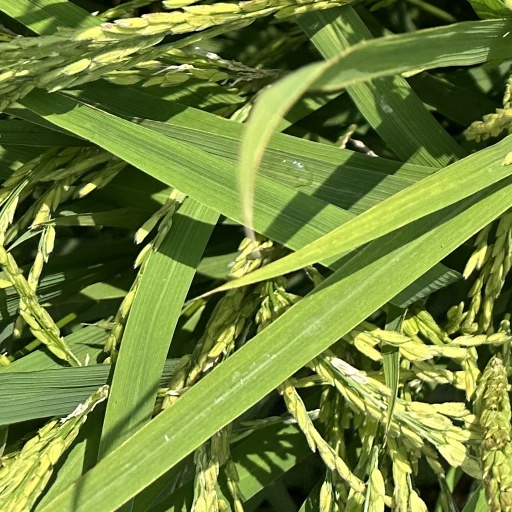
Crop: rice